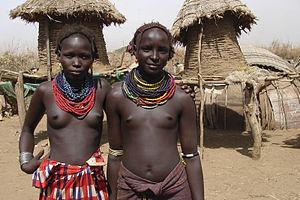
Jeunes femmes Dassanech à Omorate (Ethiopie)